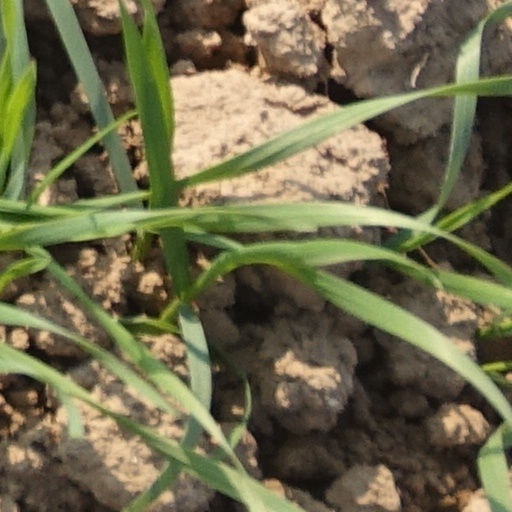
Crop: wheat